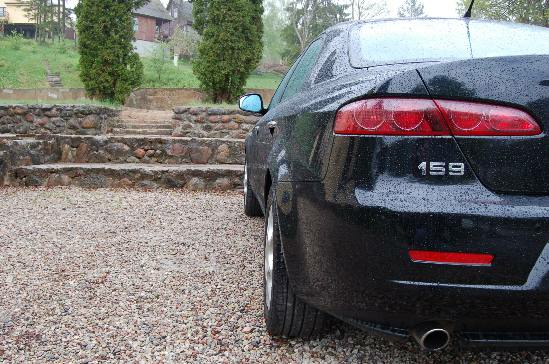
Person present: No